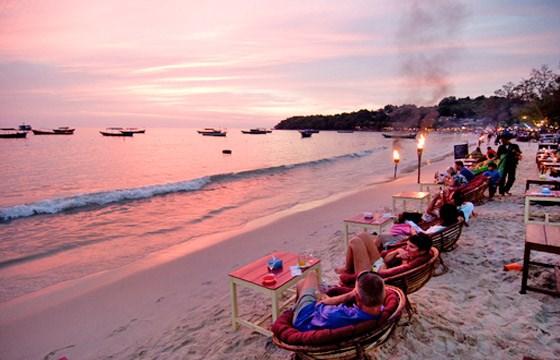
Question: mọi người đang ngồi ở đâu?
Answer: mọi người đang ngồi trên một bờ biển